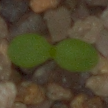
Label: scentless_mayweed